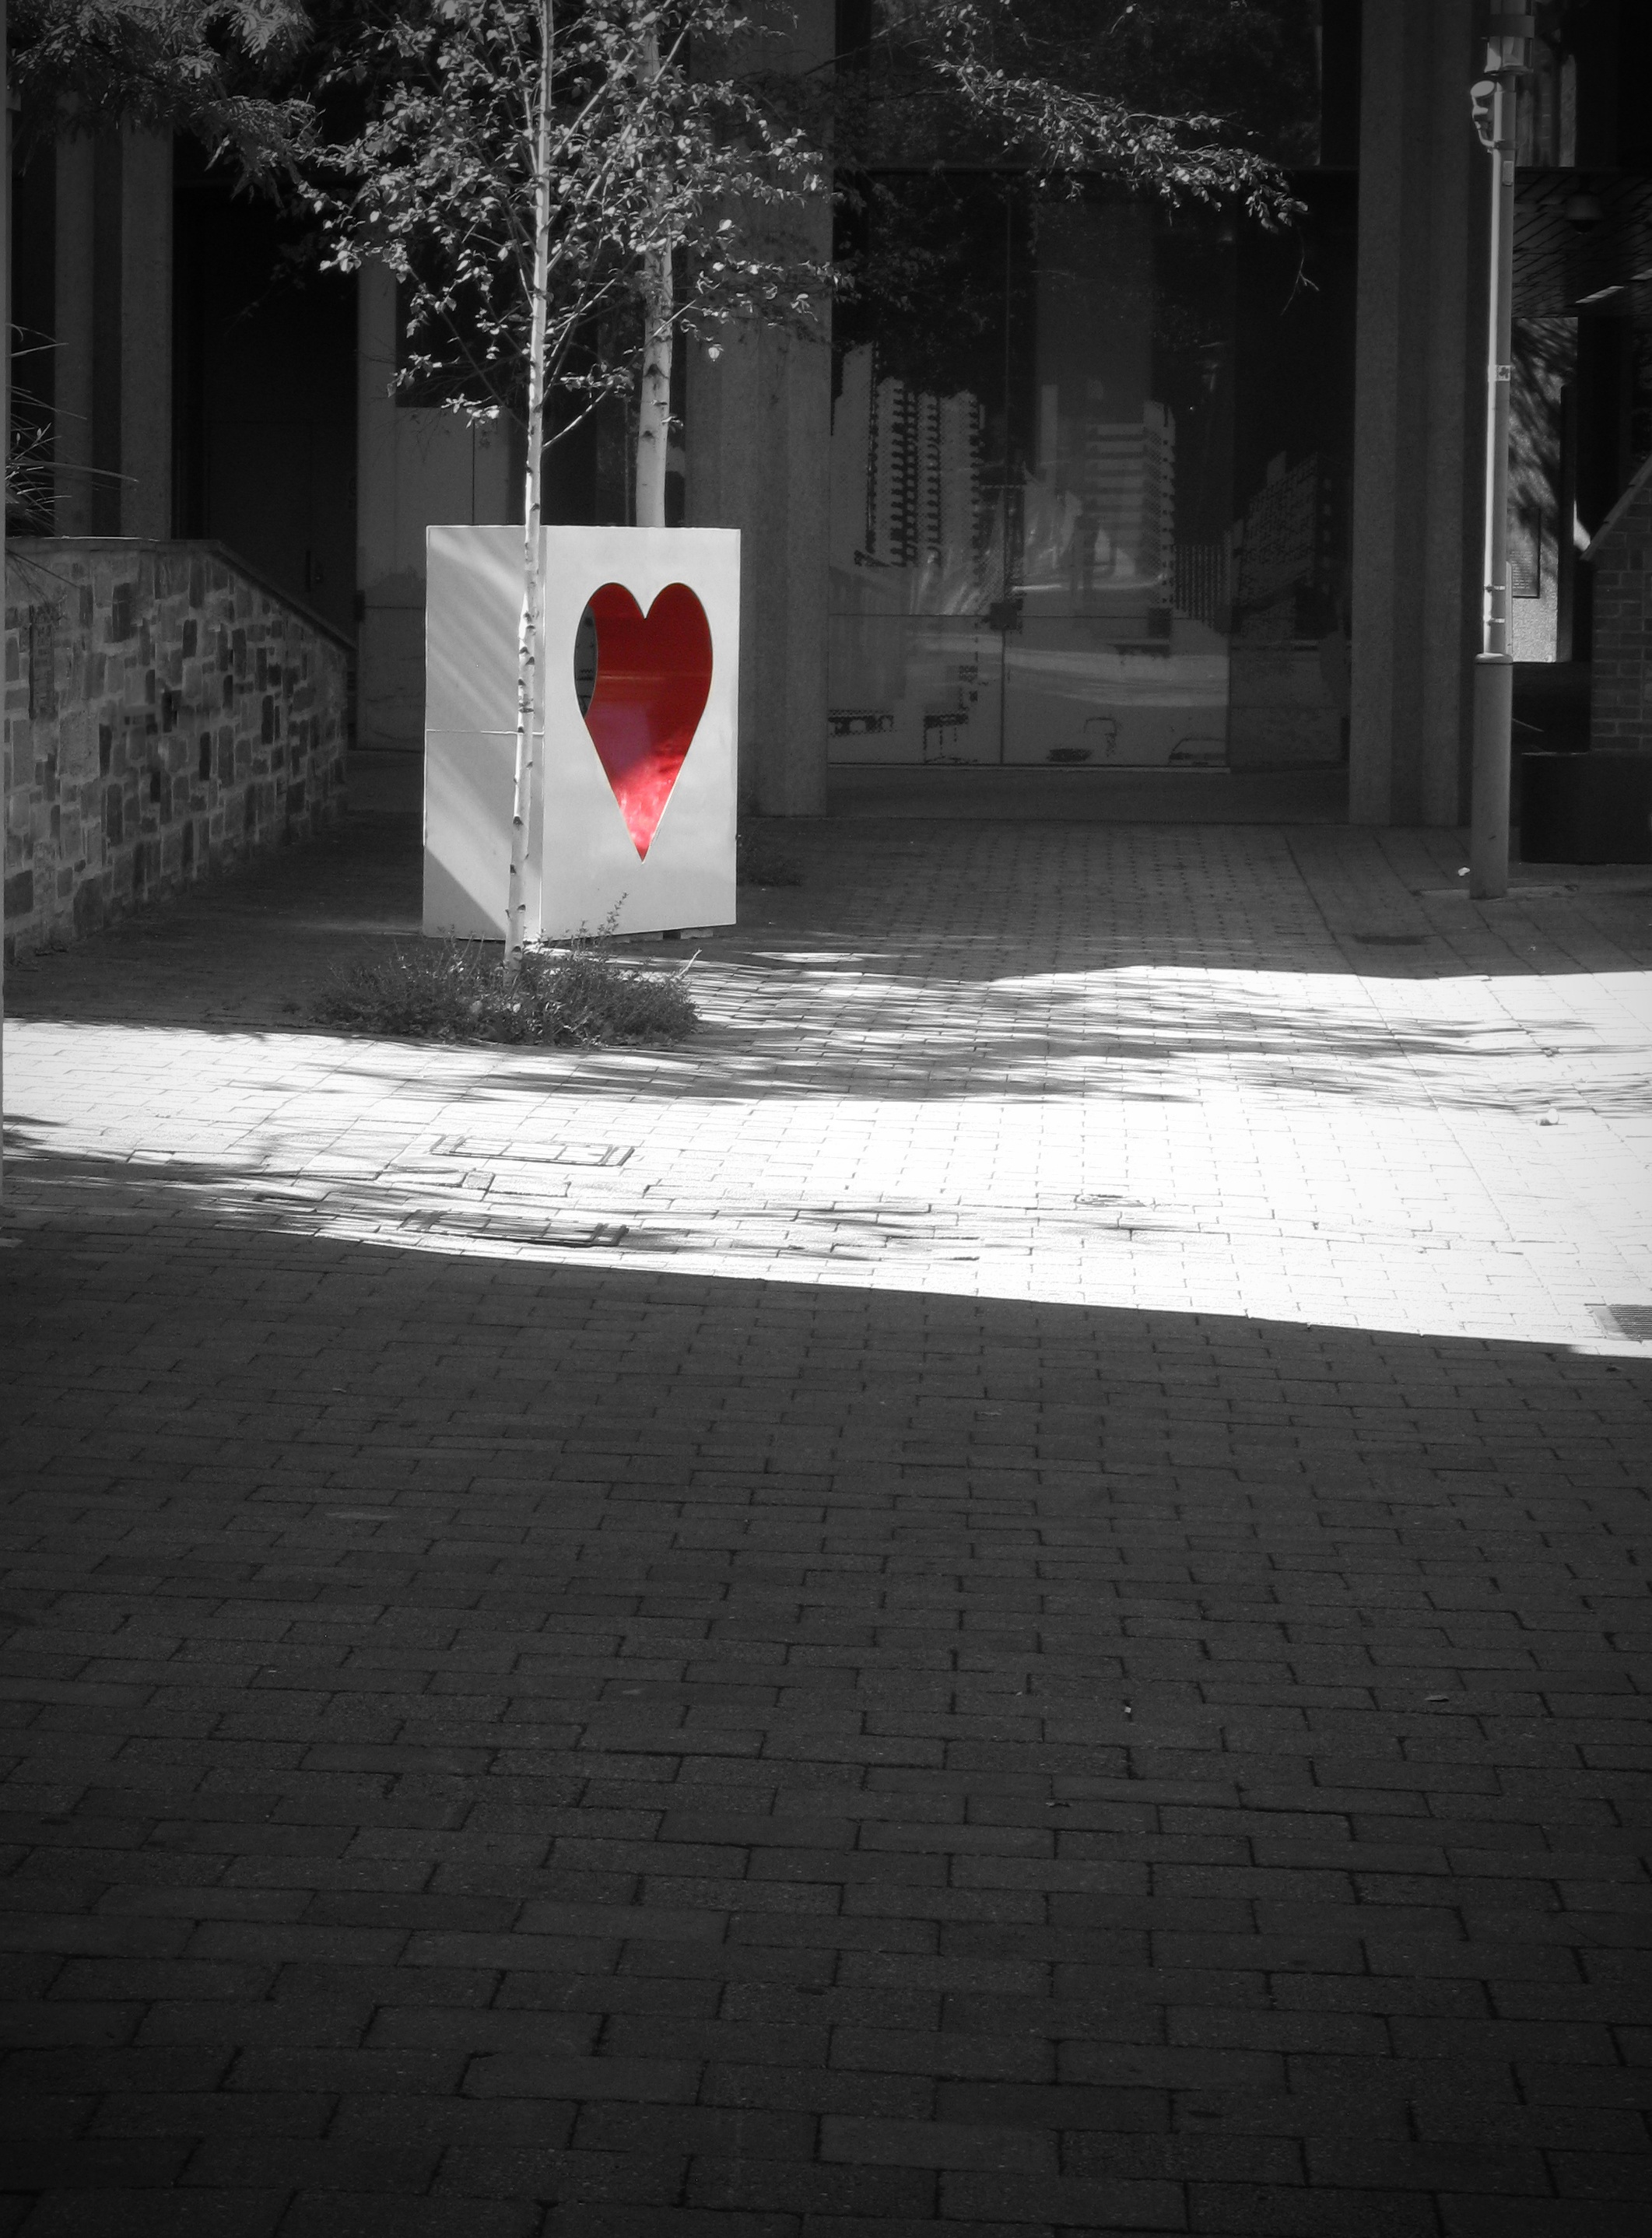
light, black and white, road, white, street, night, love, heart, red, symbol, color, shadow, romance, romantic, darkness, black, monochrome, lighting, sculpture, art, concept, valentine, shape, valentines day, valentines, screenshot, road surface, monochrome photography